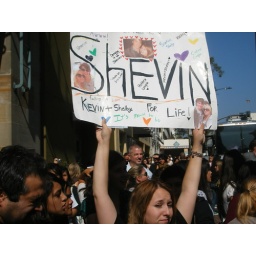
I was walking down the street and was almost crushed by this boy crazy crowd!